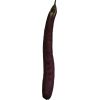
Label: Eggplant long 1